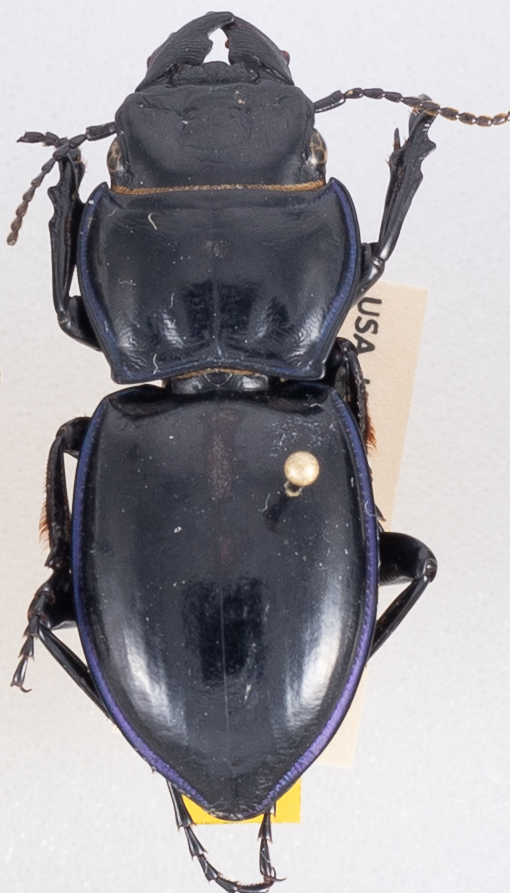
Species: Pasimachus californicus
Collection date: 2019-09-09
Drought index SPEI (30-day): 1.594
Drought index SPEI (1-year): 1.69
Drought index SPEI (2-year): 1.13